Gloria Casarez

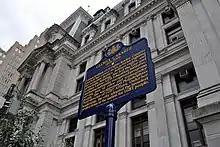
Gloria Casarez Historical Marker at City Hall, 1 S. Penn Sq., Philadelphia PA

In 2012, Casarez was inducted into West Chester University’s Legacy of Leadership. She was named the Philadelphia Pride Grand Marshal in both 2001 and 2014.